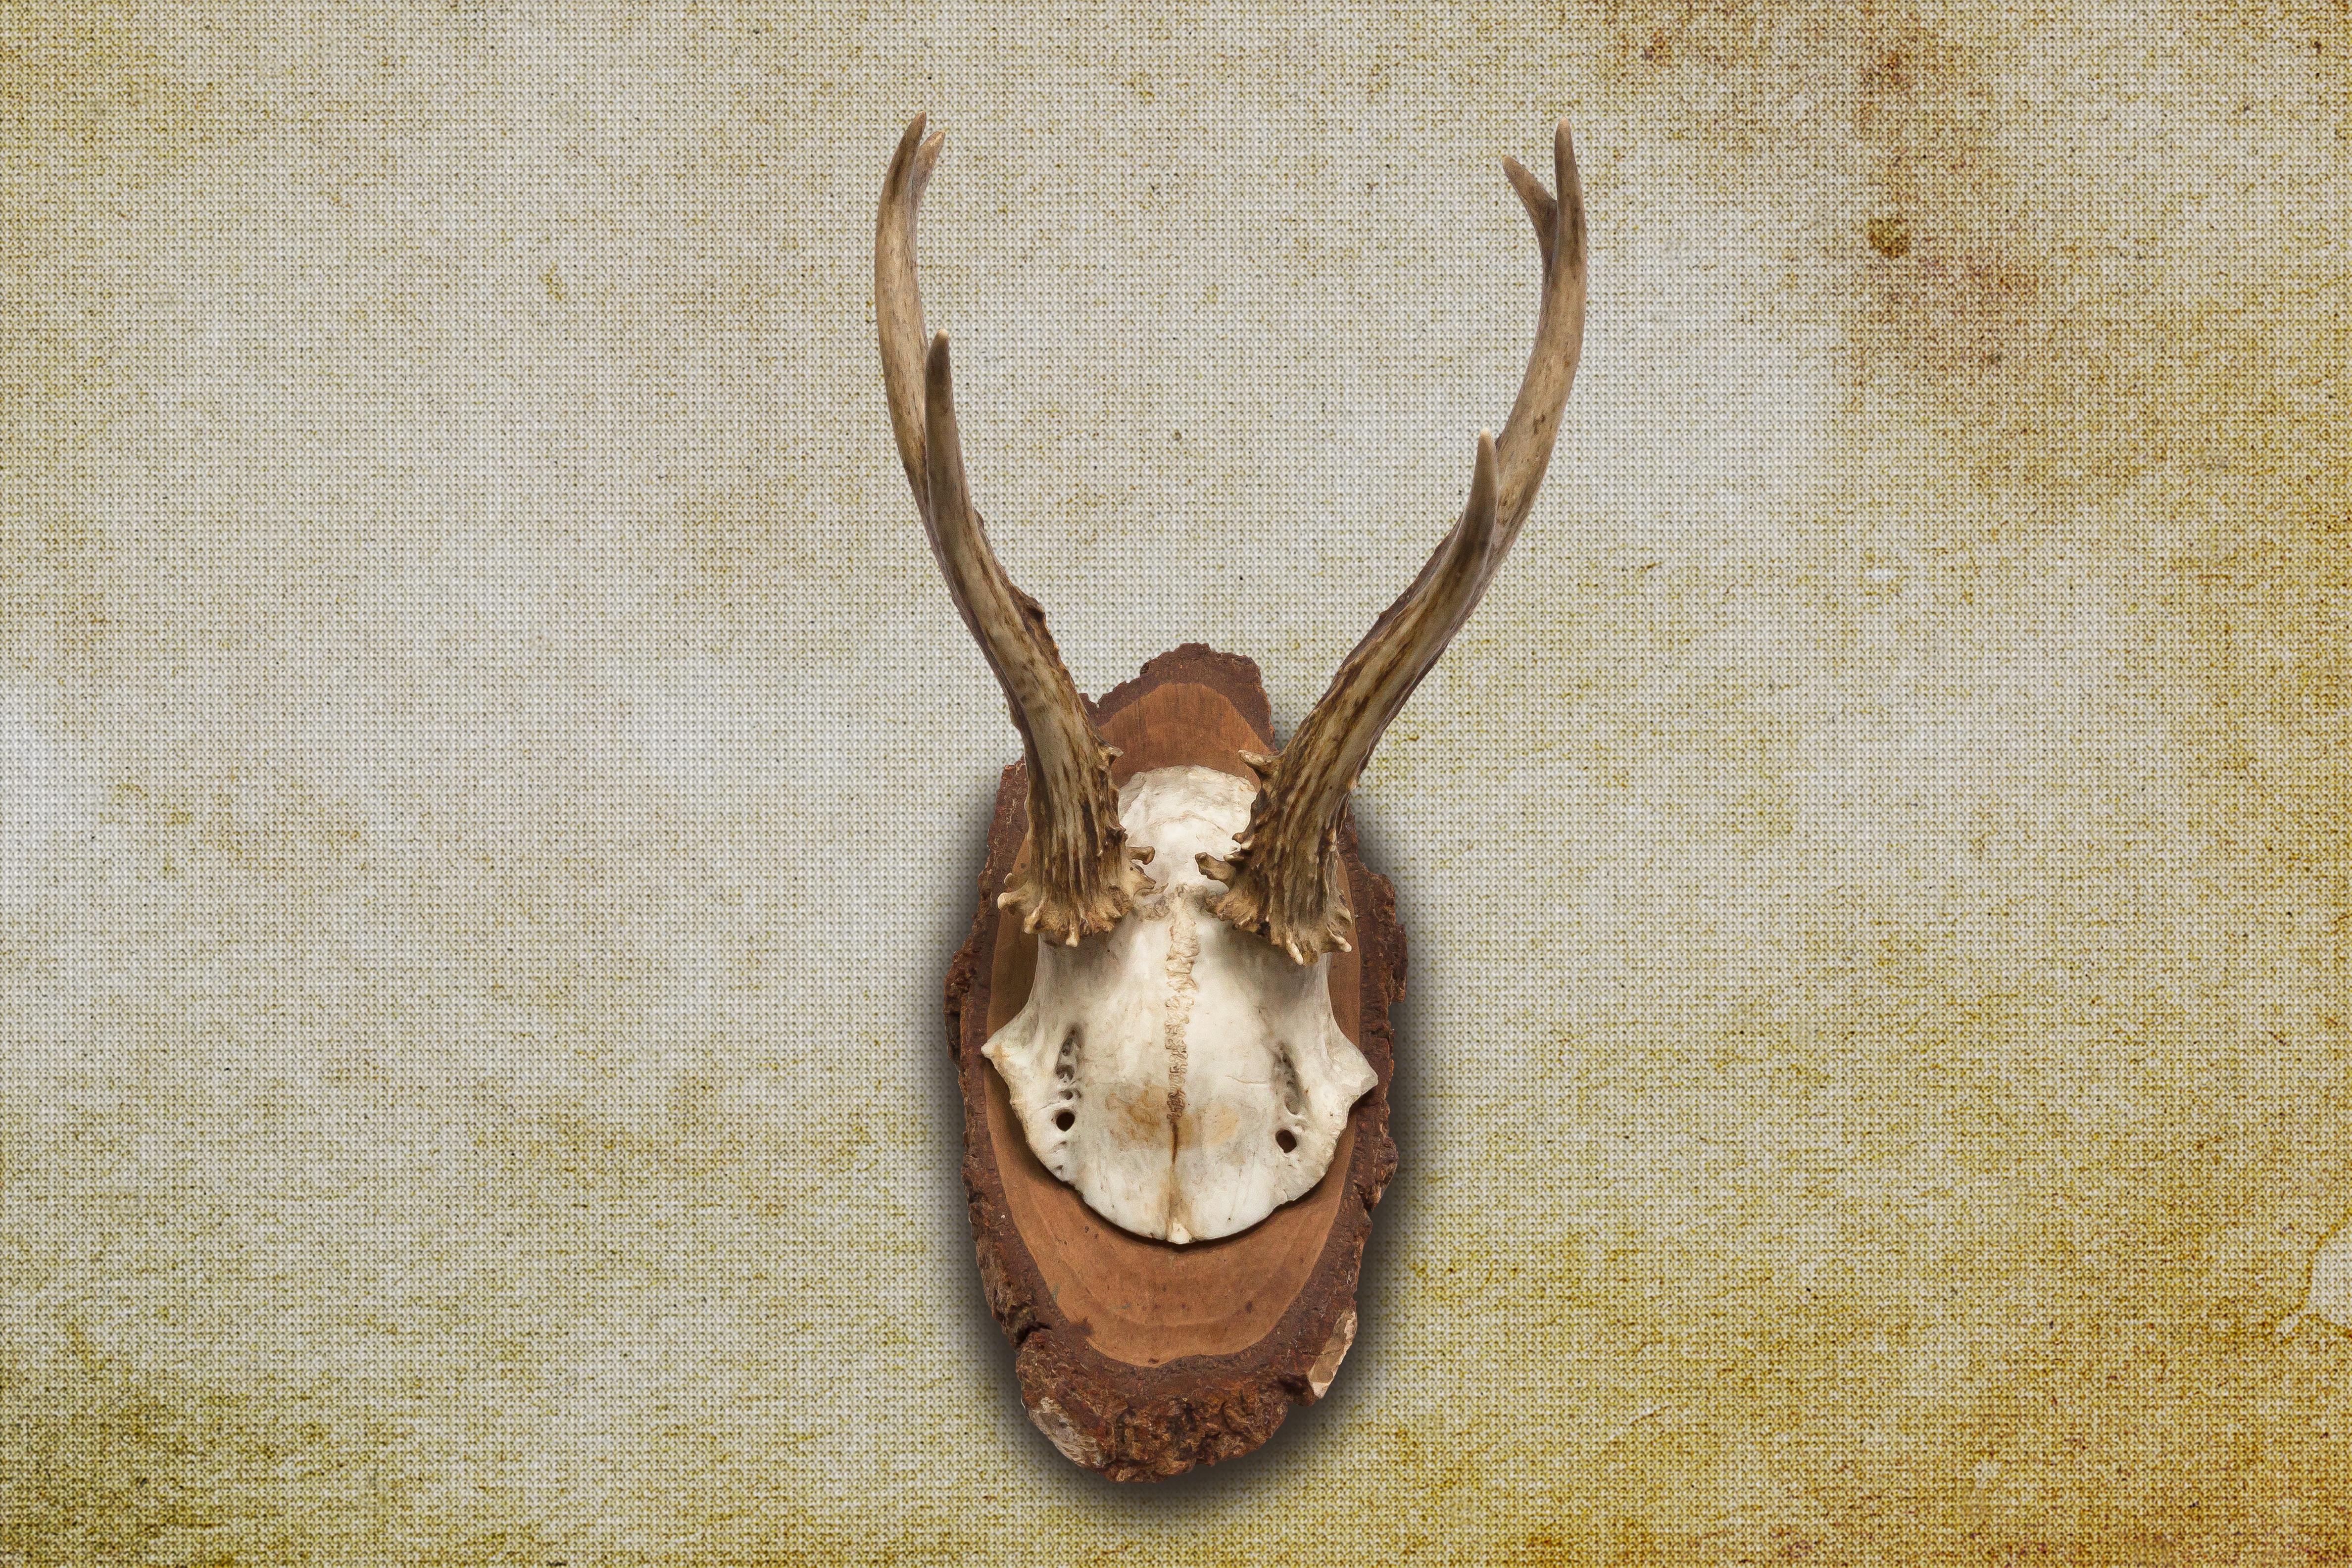
wood, retro, wild, deer, horn, skull, material, antler, souvenir, hunting, trophy, wall decoration, red deer, hunting trophy, six pointer